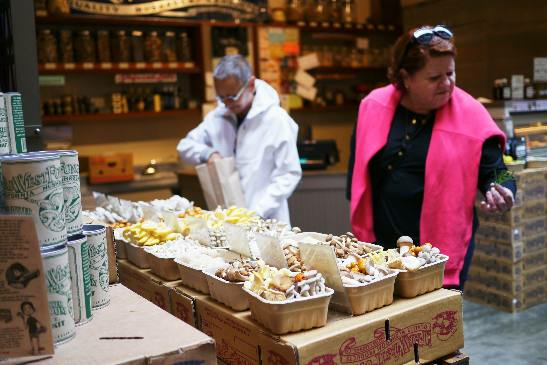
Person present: Yes